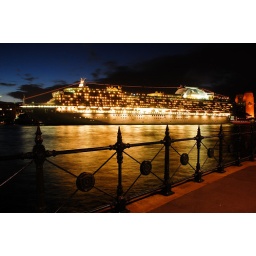
Big big ship in the big big river :P